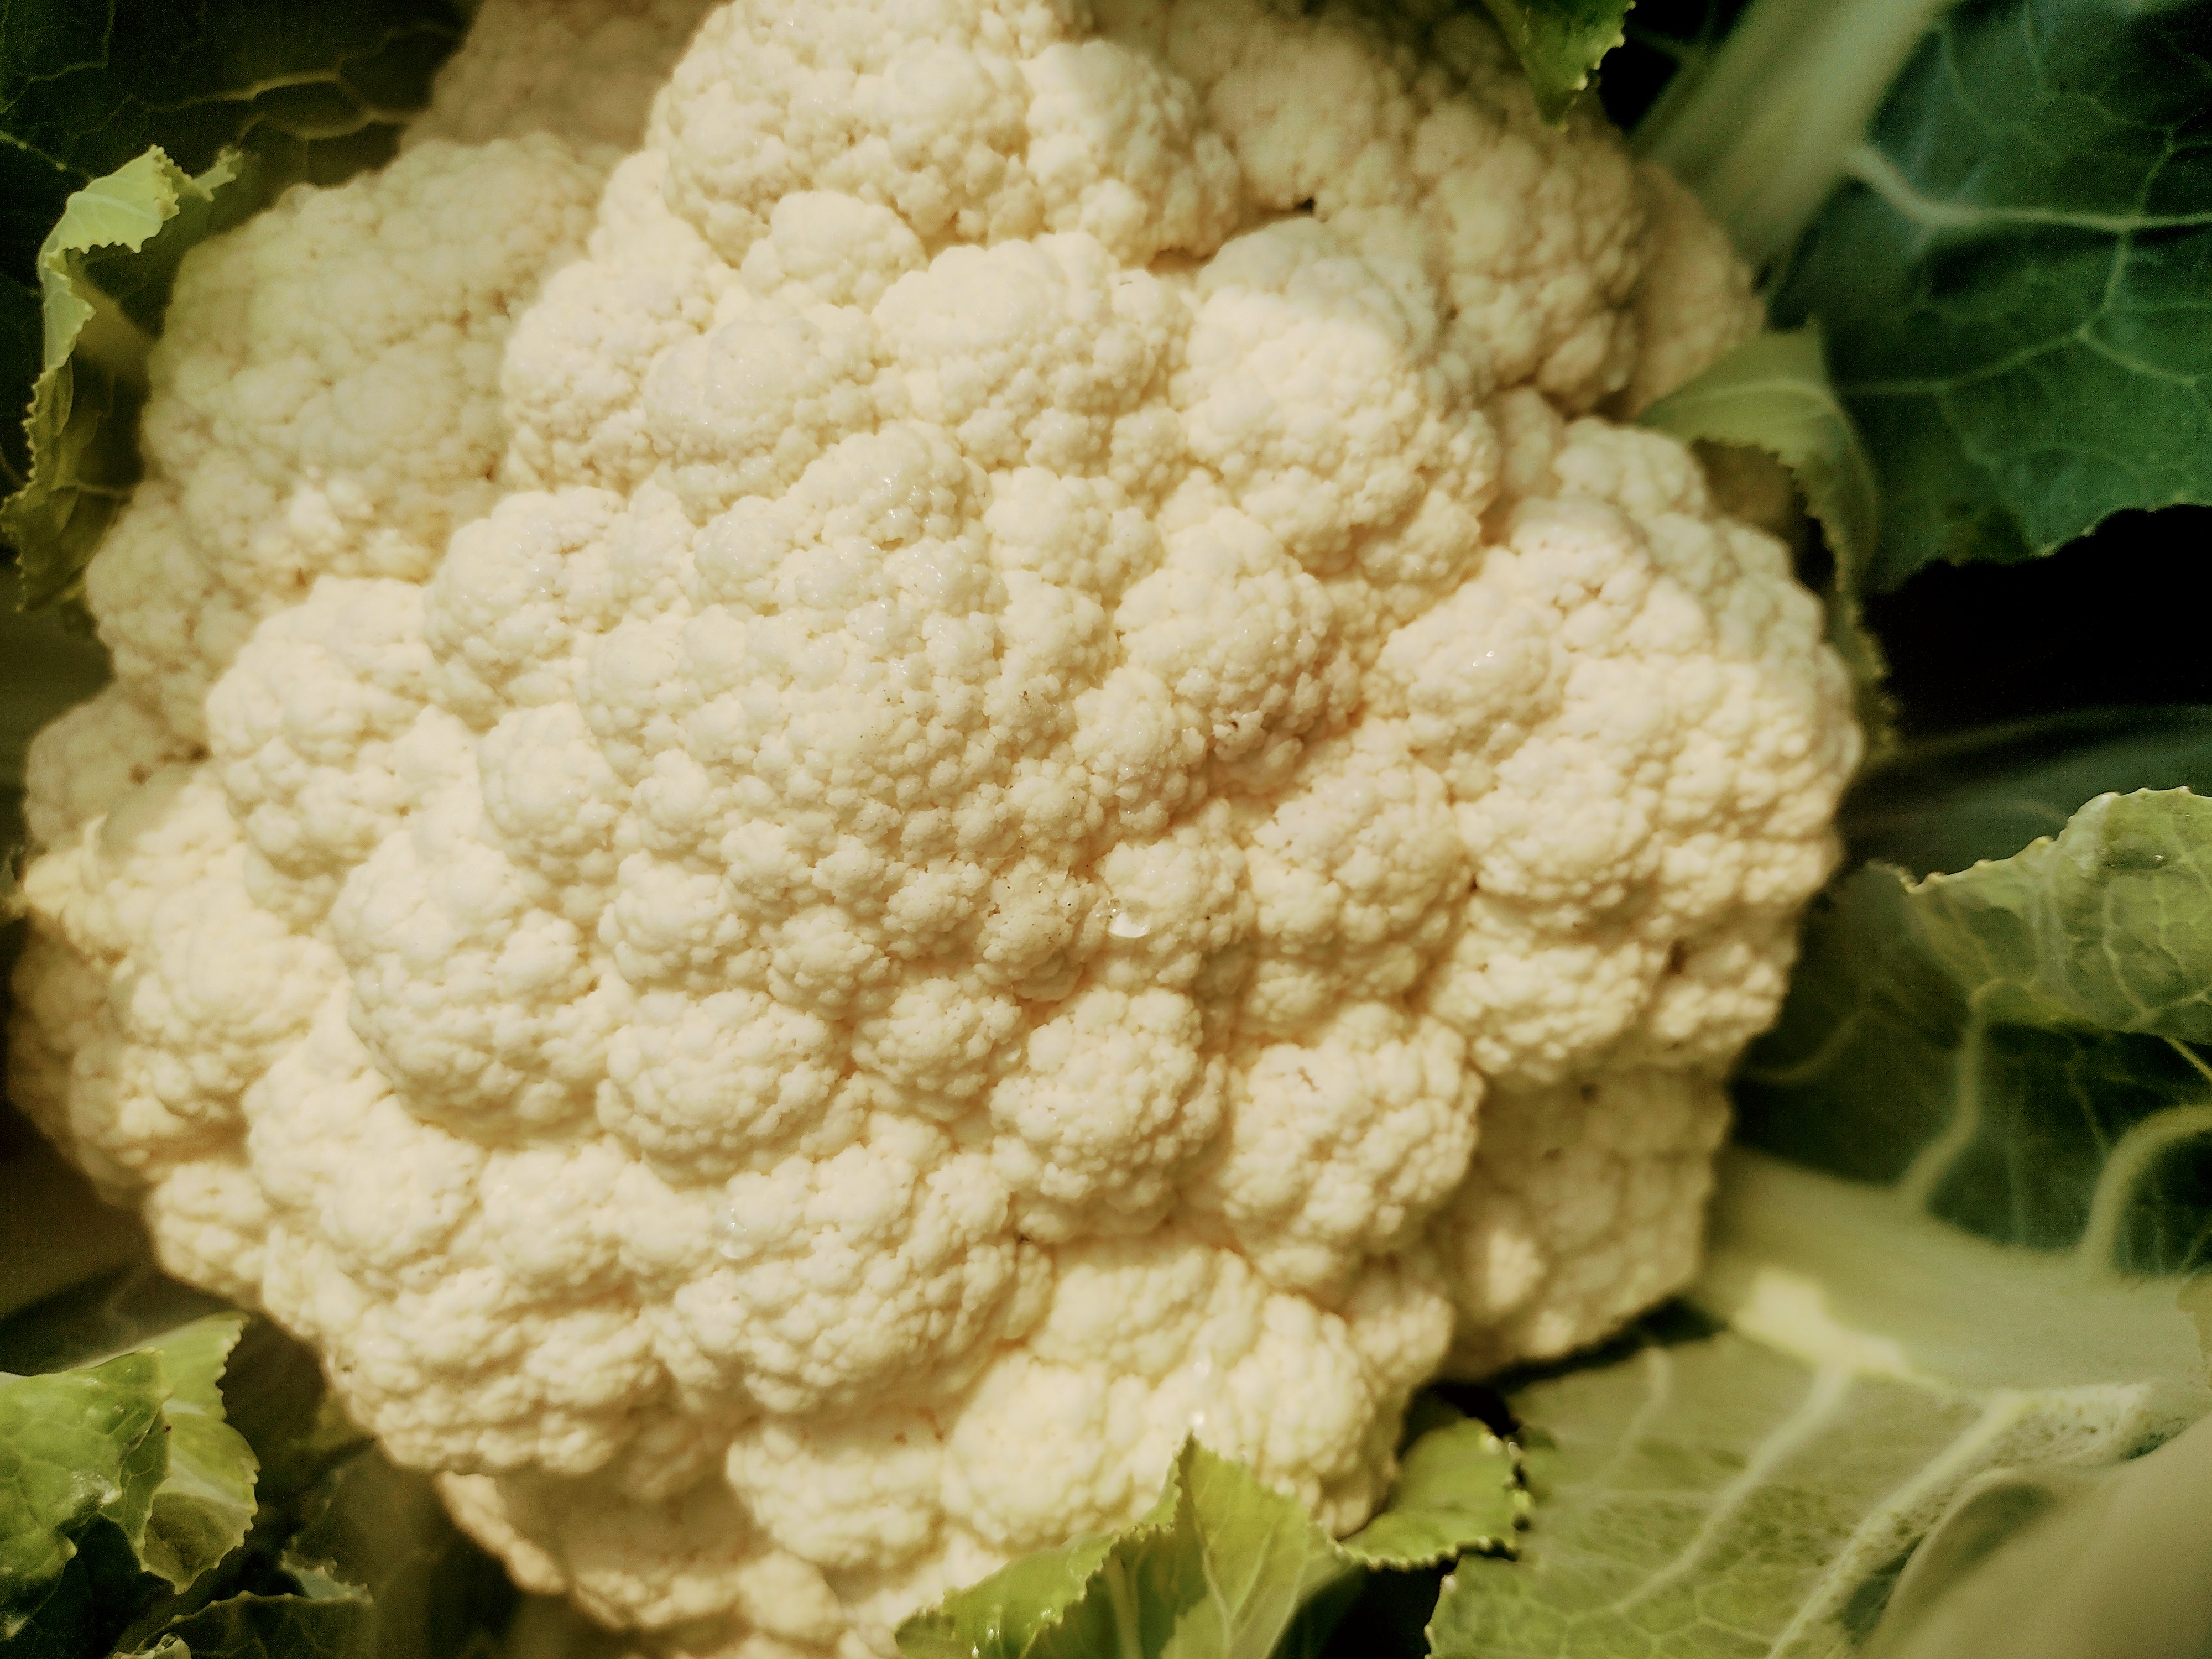
Label: No disease